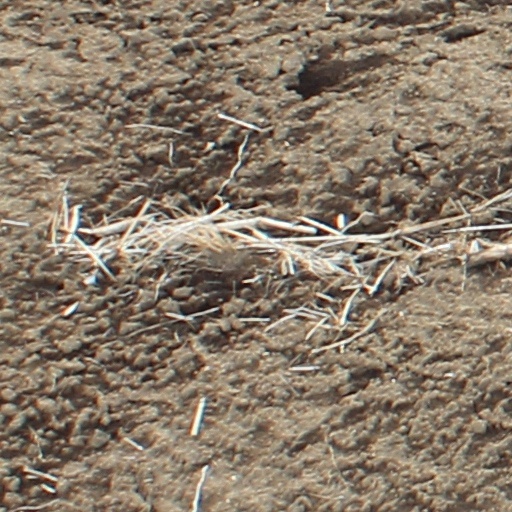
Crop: wheat